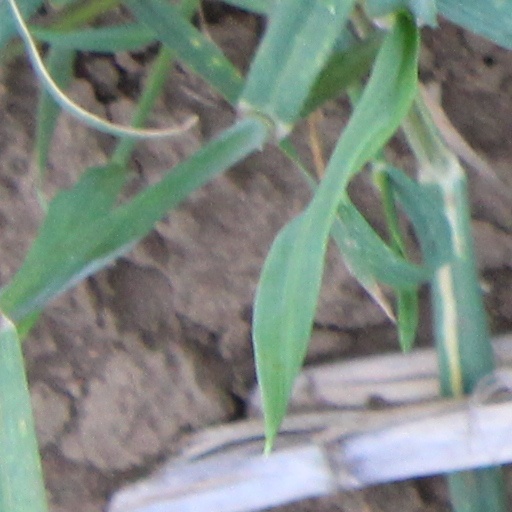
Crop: wheat